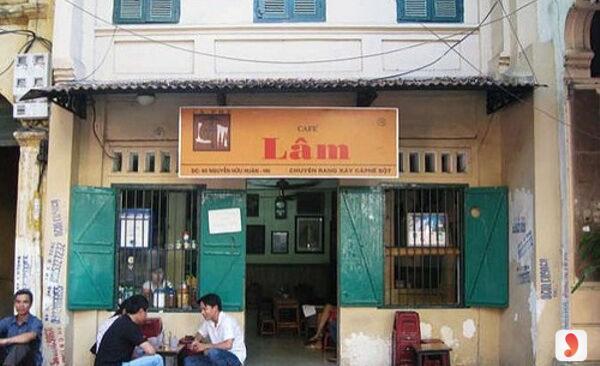
quán cà phê này có hai cửa sổ